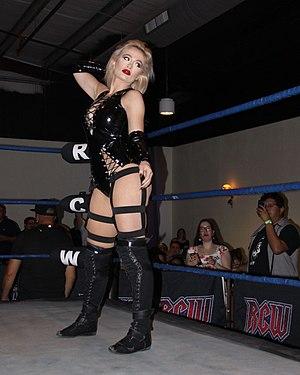
La catcheuse Scarlett Bordeaux posant avant un combat de catch en novembre 2018.